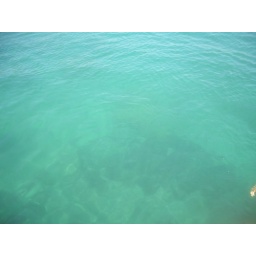
The water sure was nice and clear to go snorkeling in ...